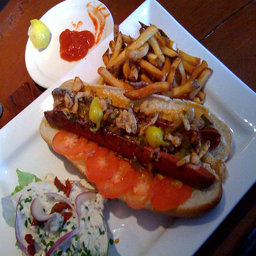
A plate with a hot dog, fries, and some condiments.
A hot dog sits on a plate of food.
a hot dog topped with tomatoes and peppers with a side of fries
A hot dog sandwich with French fries and a side salad.
a hotdog with a whole lot of toppings and some fries